Bonaventure, Quebec

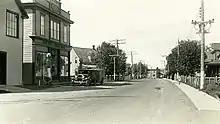
Grand-Pré Avenue in Bonaventure early 20th-century

The first permanent European settlement of Bonaventure was in 1760 by Acadian refugees who had successfully avoided the expulsion of Acadians that had begun in 1755. Some of these early settlers were present at the Battle of Restigouche in July 1760, where a mixed force of French navy aided by Acadians were defeated by the Royal Navy. Many of today's Bonaventure residents are of Acadian descent.